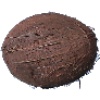
Label: Cocos 1